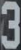
Number: 3